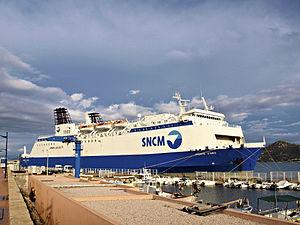
Le Monte d'Oro est un navire mixte de la compagnie française Corsica Linea. Construit entre 1989 et 1991 par les Ateliers et chantiers du Havre pour la SNCM, il est nommé d'après le sommet corse Monte d'Oro. Mis en service en juillet 1991 sur les lignes entre Marseille et la Corse, il est le premier véritable navire mixte de la SNCM. Transféré en 2016 au sein de la flotte de Corsica Linea à la suite de la liquidation de la SNCM, il navigue toute l'année sur les lignes de la délégation de service public entre Marseille et L'Île-Rousse.